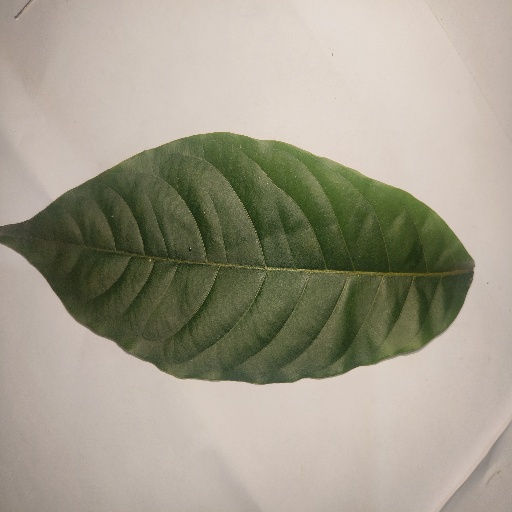
Species: HariTaki
Leaf condition: Healthy Leaf